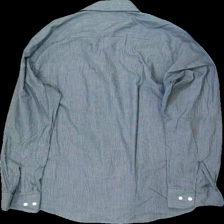
View: back
Type: Shirt
Category: Men
Brand: Dressman
Colors: Grey
Material: 64% polyester 36% bomull
Pattern: Striped
Cut: Regular
Size: 42
Season: All
Price range: <50
Recommended usage: Reuse
Description: randig skjorta